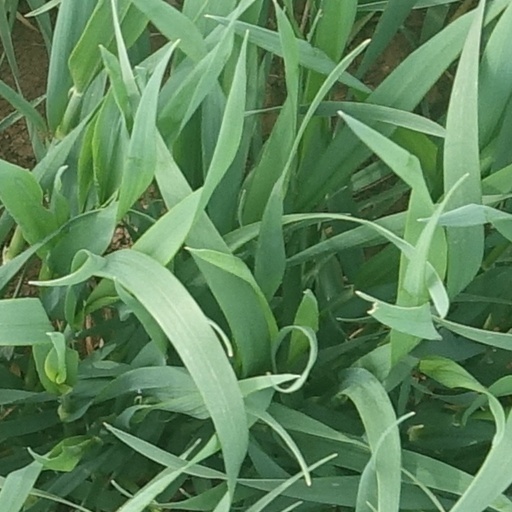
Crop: wheat